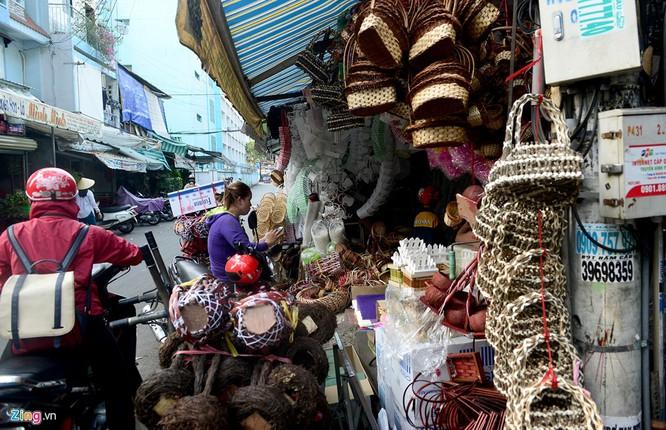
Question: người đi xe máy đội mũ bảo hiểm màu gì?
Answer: người đi xe máy đội mũ bảo hiểm màu đỏ